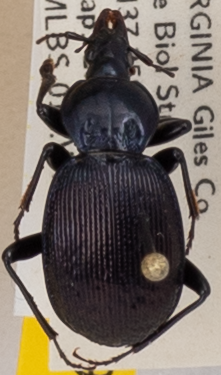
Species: Sphaeroderus stenostomus lecontei
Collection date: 2021-06-29
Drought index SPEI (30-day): -0.03
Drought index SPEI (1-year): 0.47
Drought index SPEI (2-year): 1.28